Question: Please indicate a possible affordance area of the apple that can be used for holding
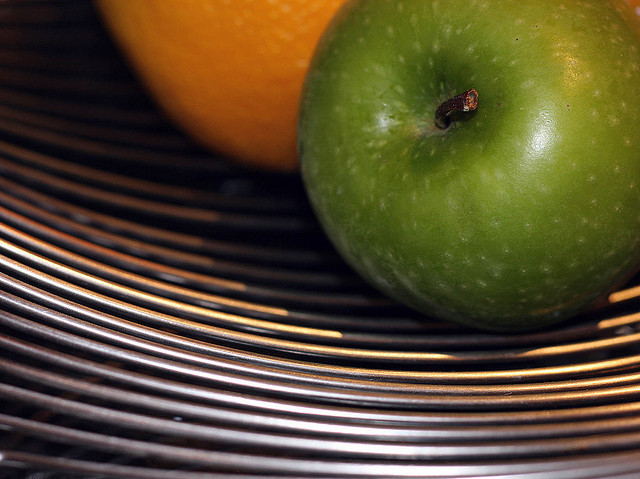
Answer: [300.5, 2, 632.5, 293]